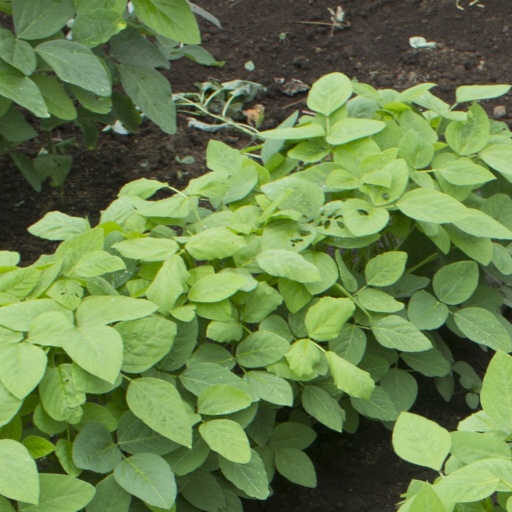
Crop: soybean